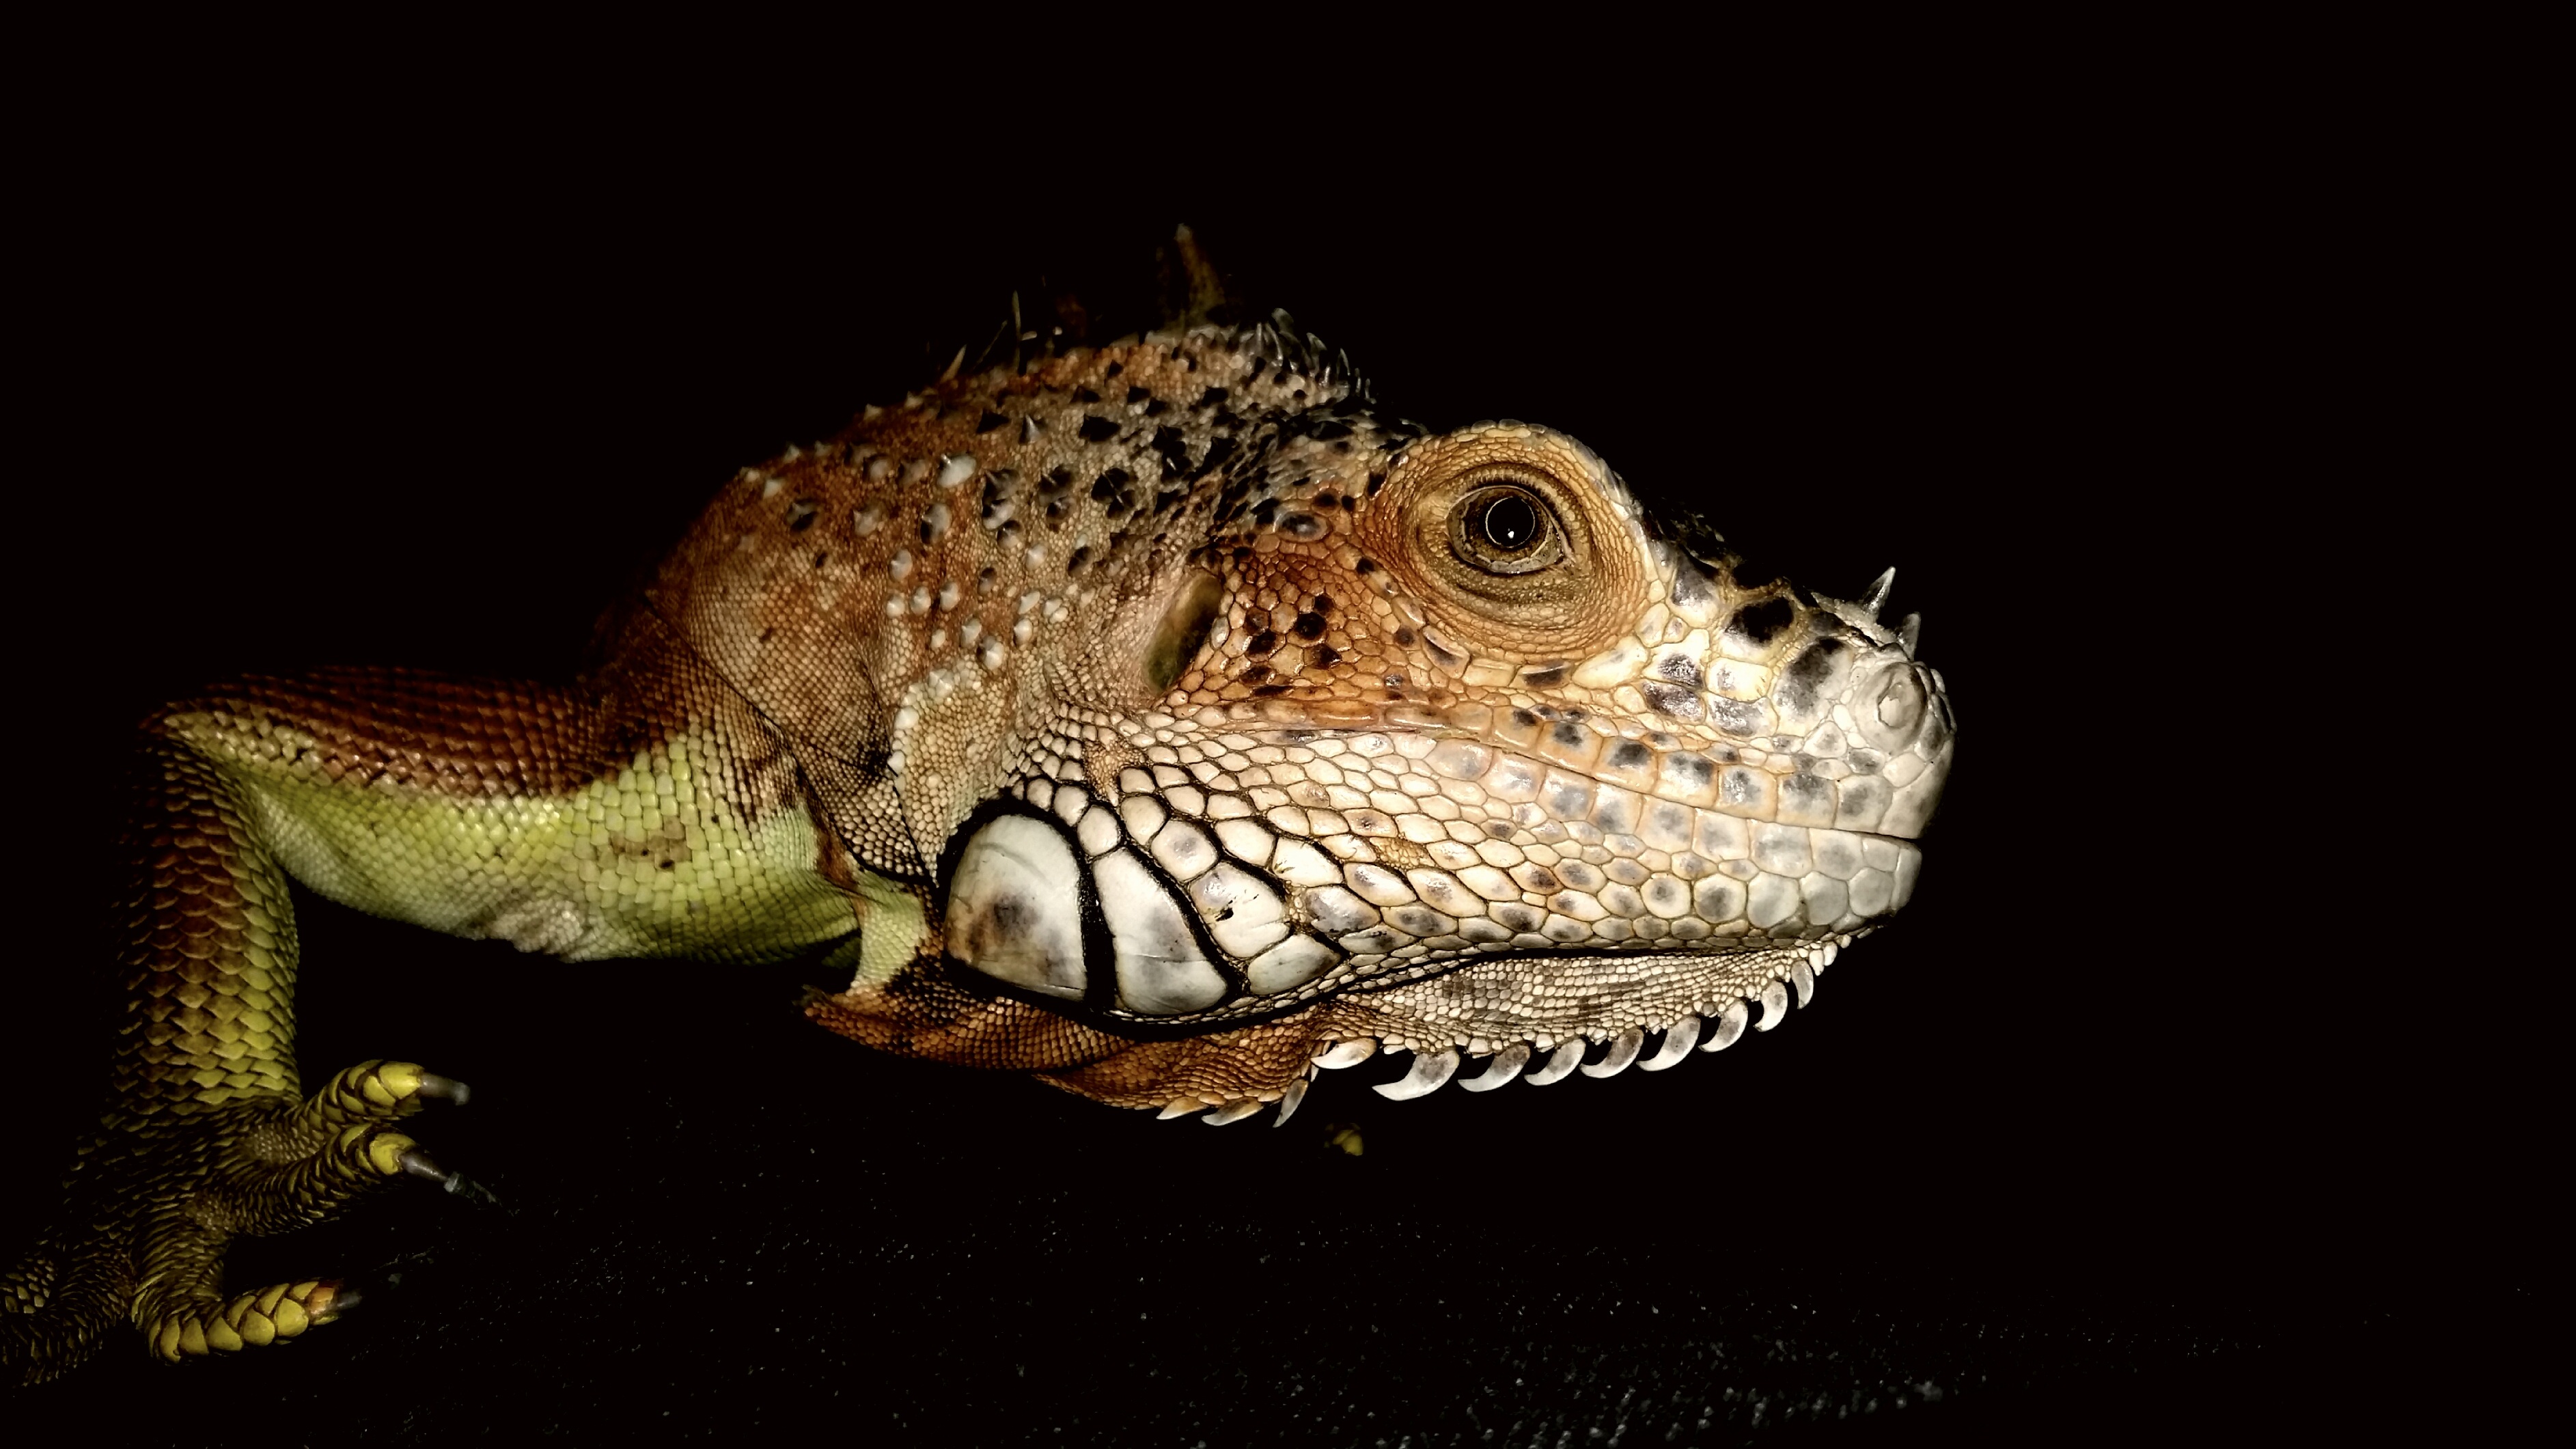
green, reptile, iguana, fauna, lizard, close up, eye, vertebrate, iguania, macro photography, agamidae, scaled reptile